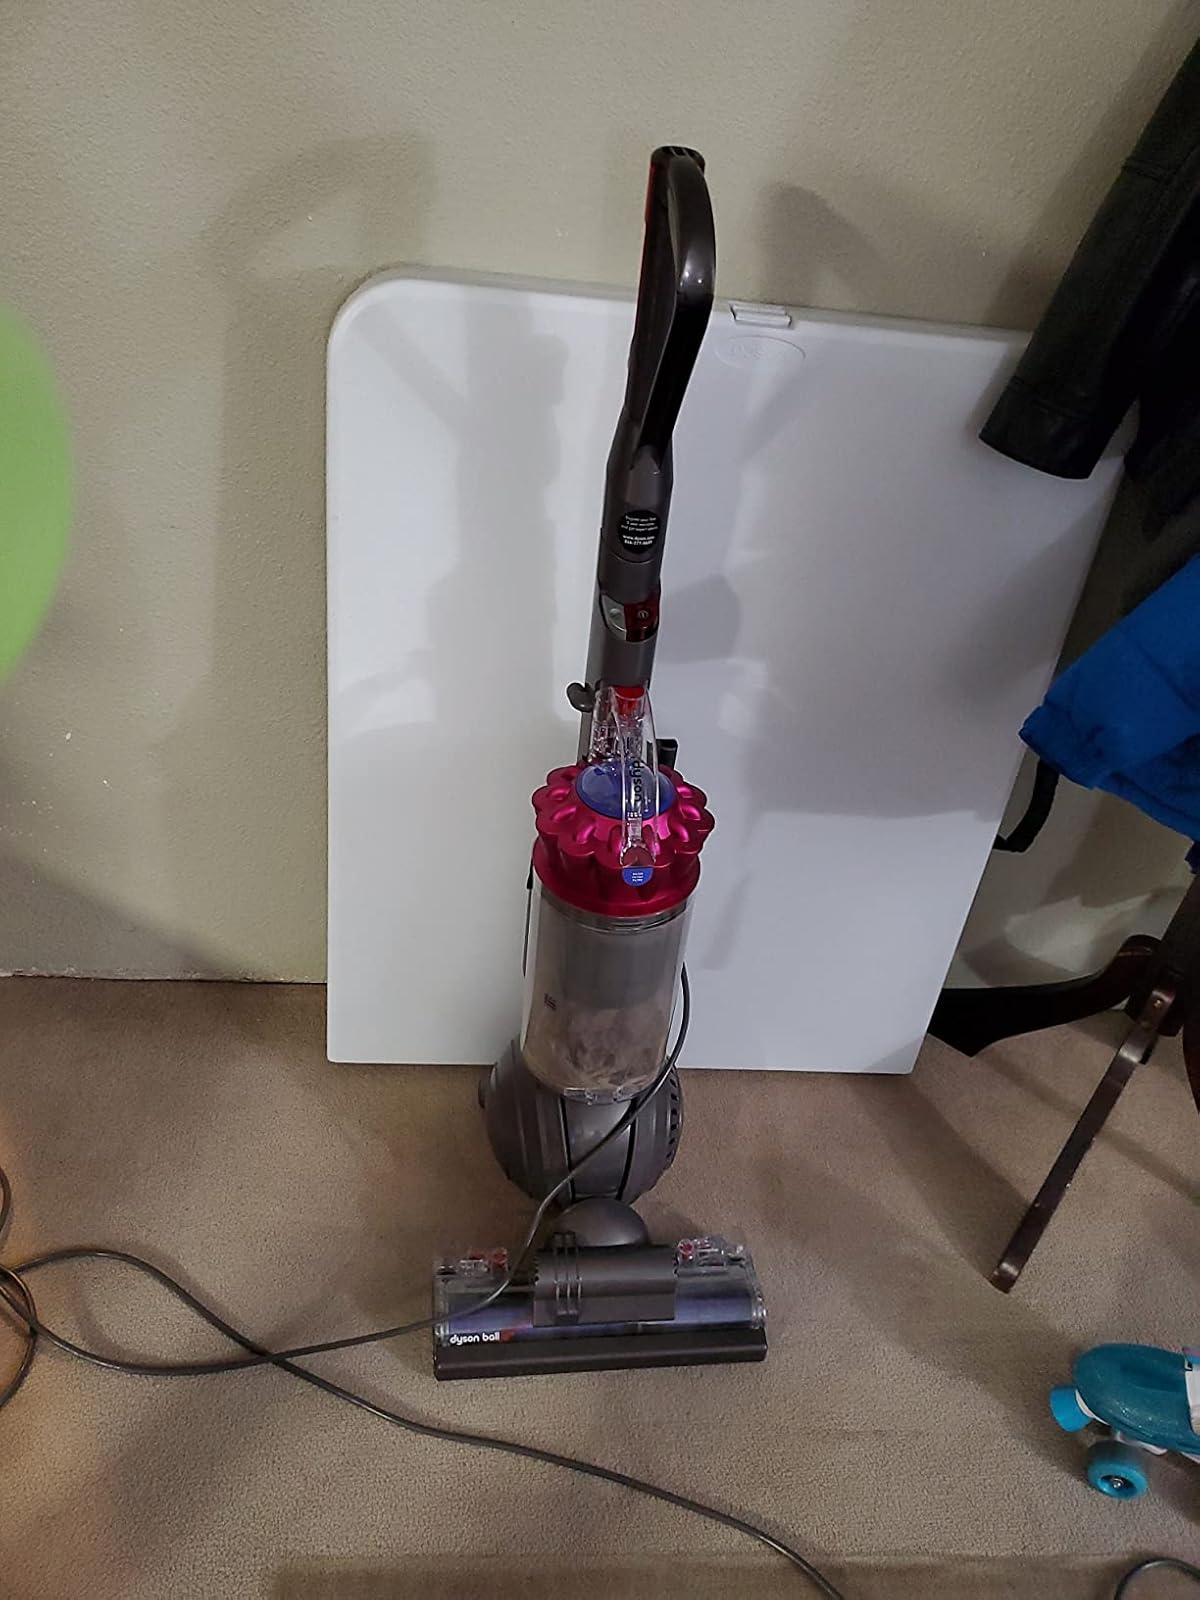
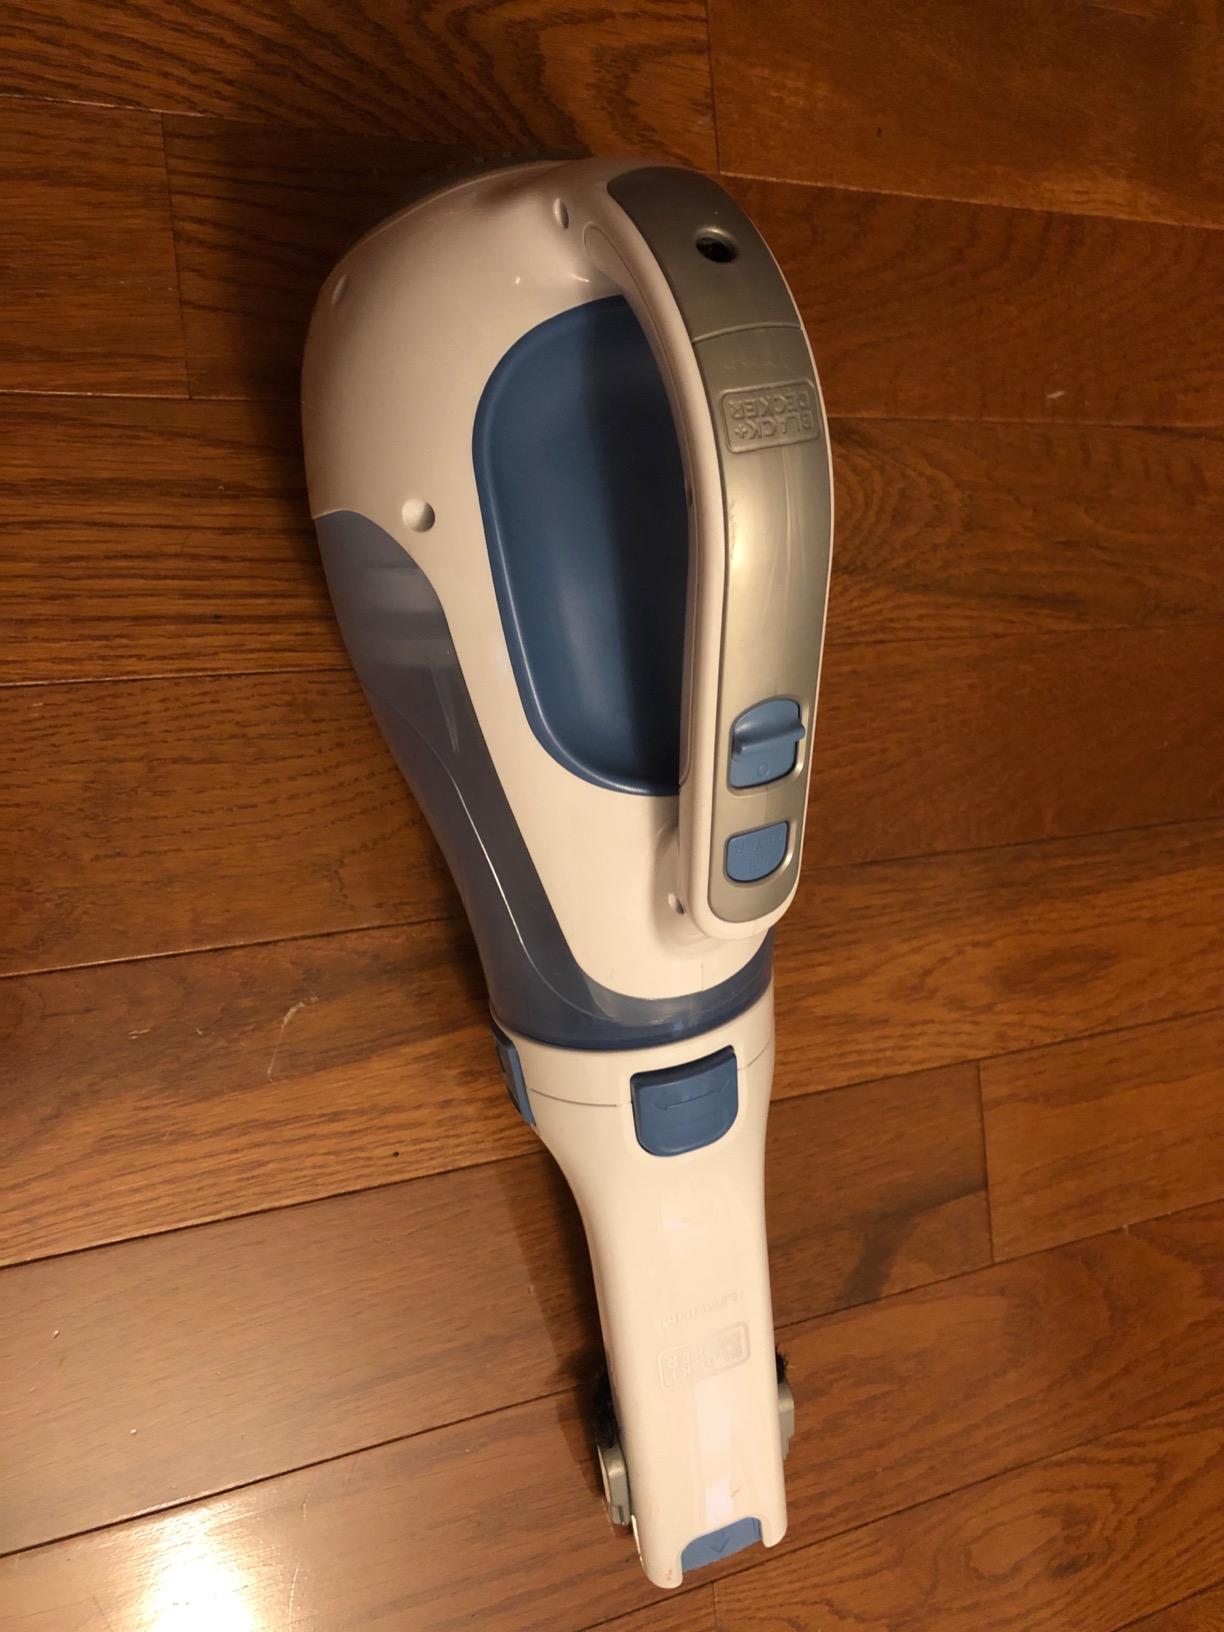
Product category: items_vacuum
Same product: no